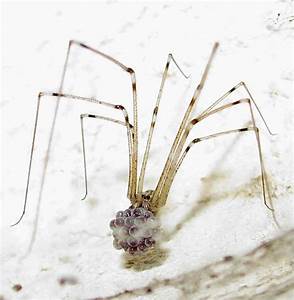
Label: ragno